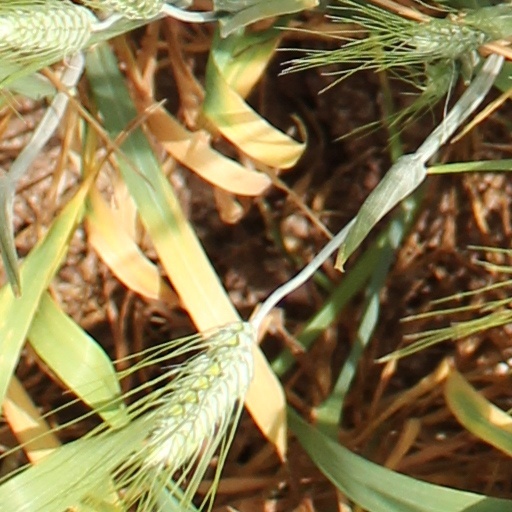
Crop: wheat